Daniyal Mueenuddin

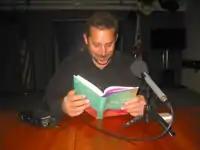
Daniyal Mueenuddin reads an excerpt from his short story "Nawabdin Electrician", London, 2009

Daniyal Mueenuddin (born 1963) is a Pakistani-American author who writes in English. His short story collection "In Other Rooms, Other Wonders", has been translated into sixteen languages, and won The Story Prize, the Commonwealth Writers' Prize and other honors and critical acclaim.